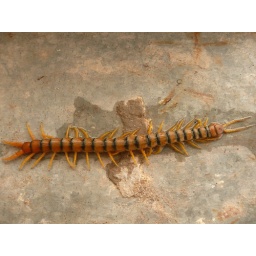
Found this creature in my dogs water bowl